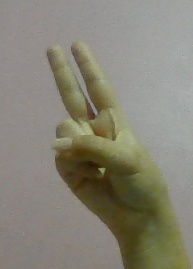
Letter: taa